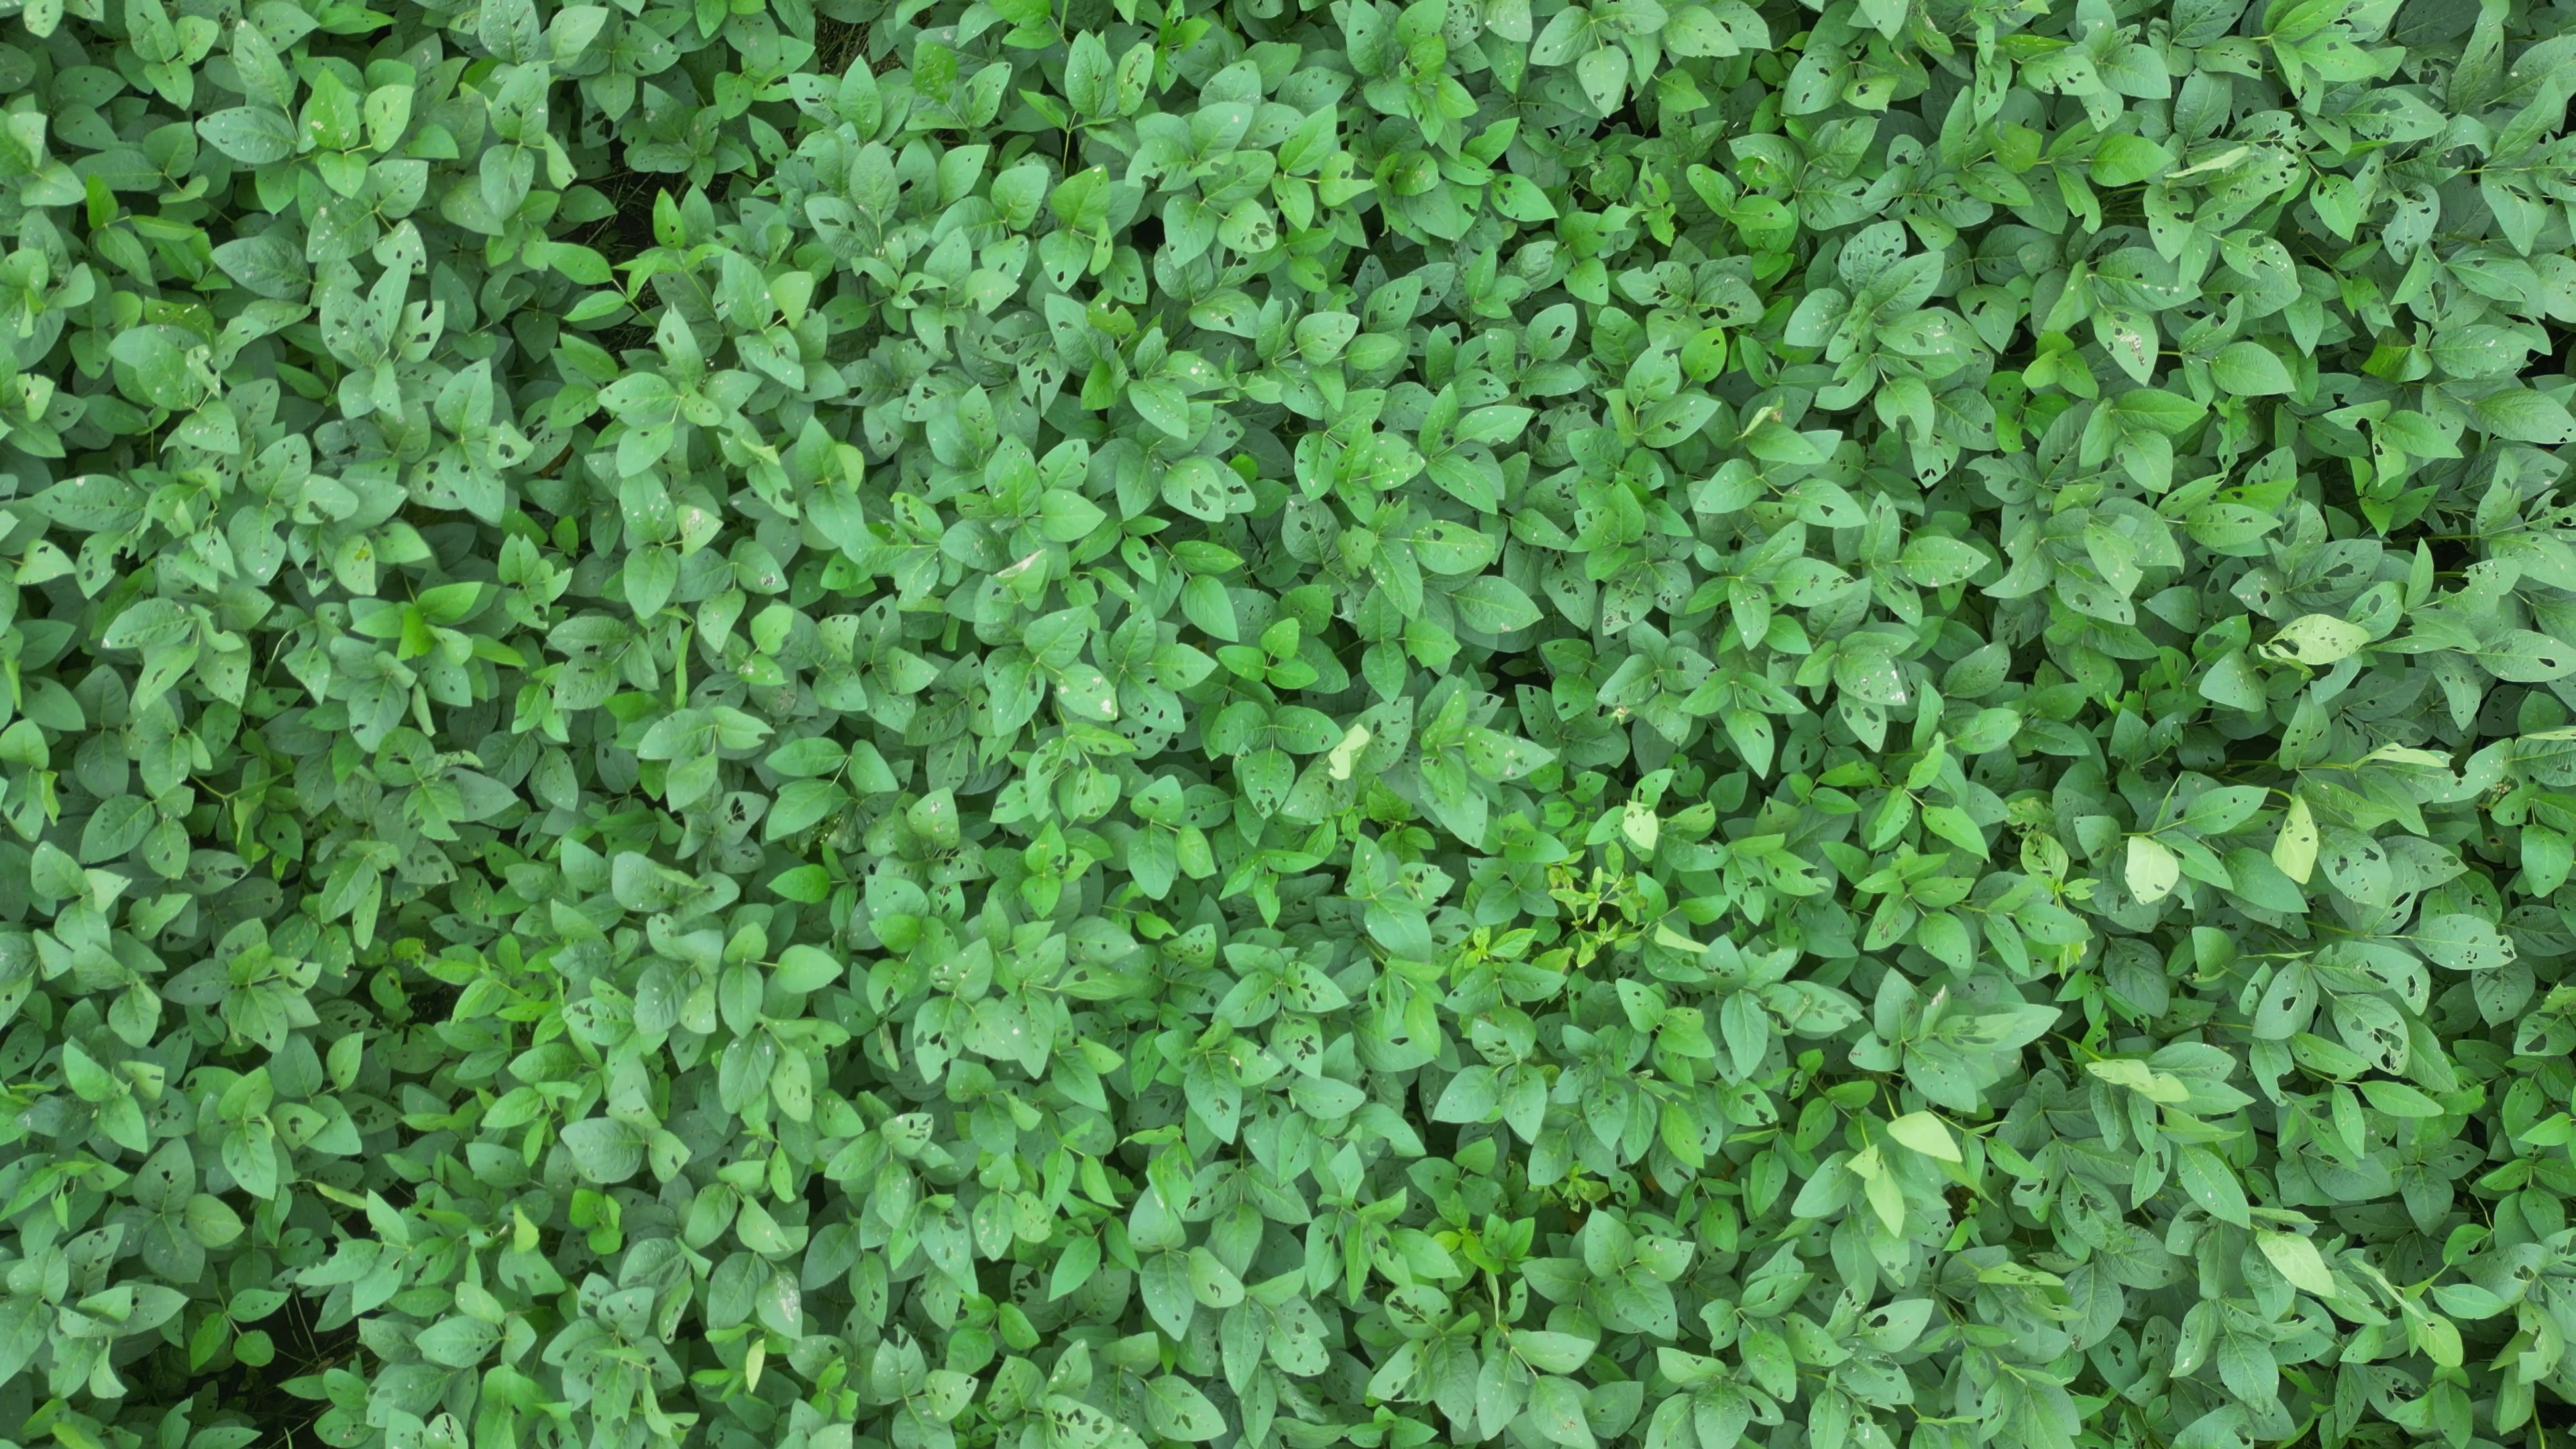
Label: Semilooper_Pest